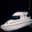
Label: ship